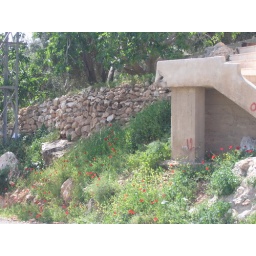
Red anemones beneath the front steps of a country cottage. There's a rustic low stone wall next to it.